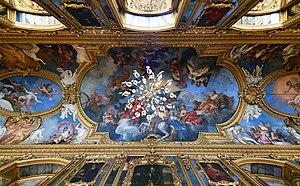
Daniel Seiter, Seyter ou Saiter, né à Vienne vers 1642 ou 1647 et mort à Turin en 1705, est un peintre baroque, formé par un artiste bavarois à Venise. Il a travaillé toute sa vie en Italie et est considéré comme un artiste italien.